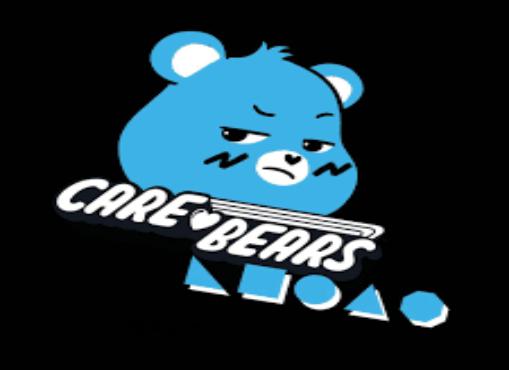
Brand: Care Bears
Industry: Clothes